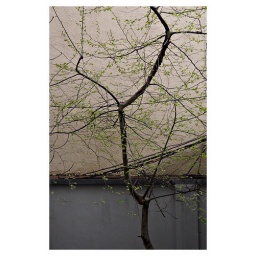
tree against a backdrop of wall